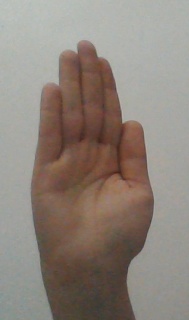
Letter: seen